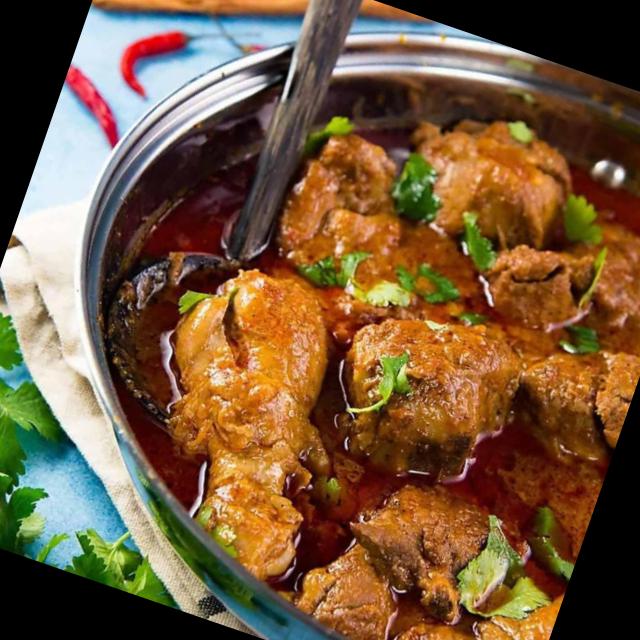
Dish: chicken_curry